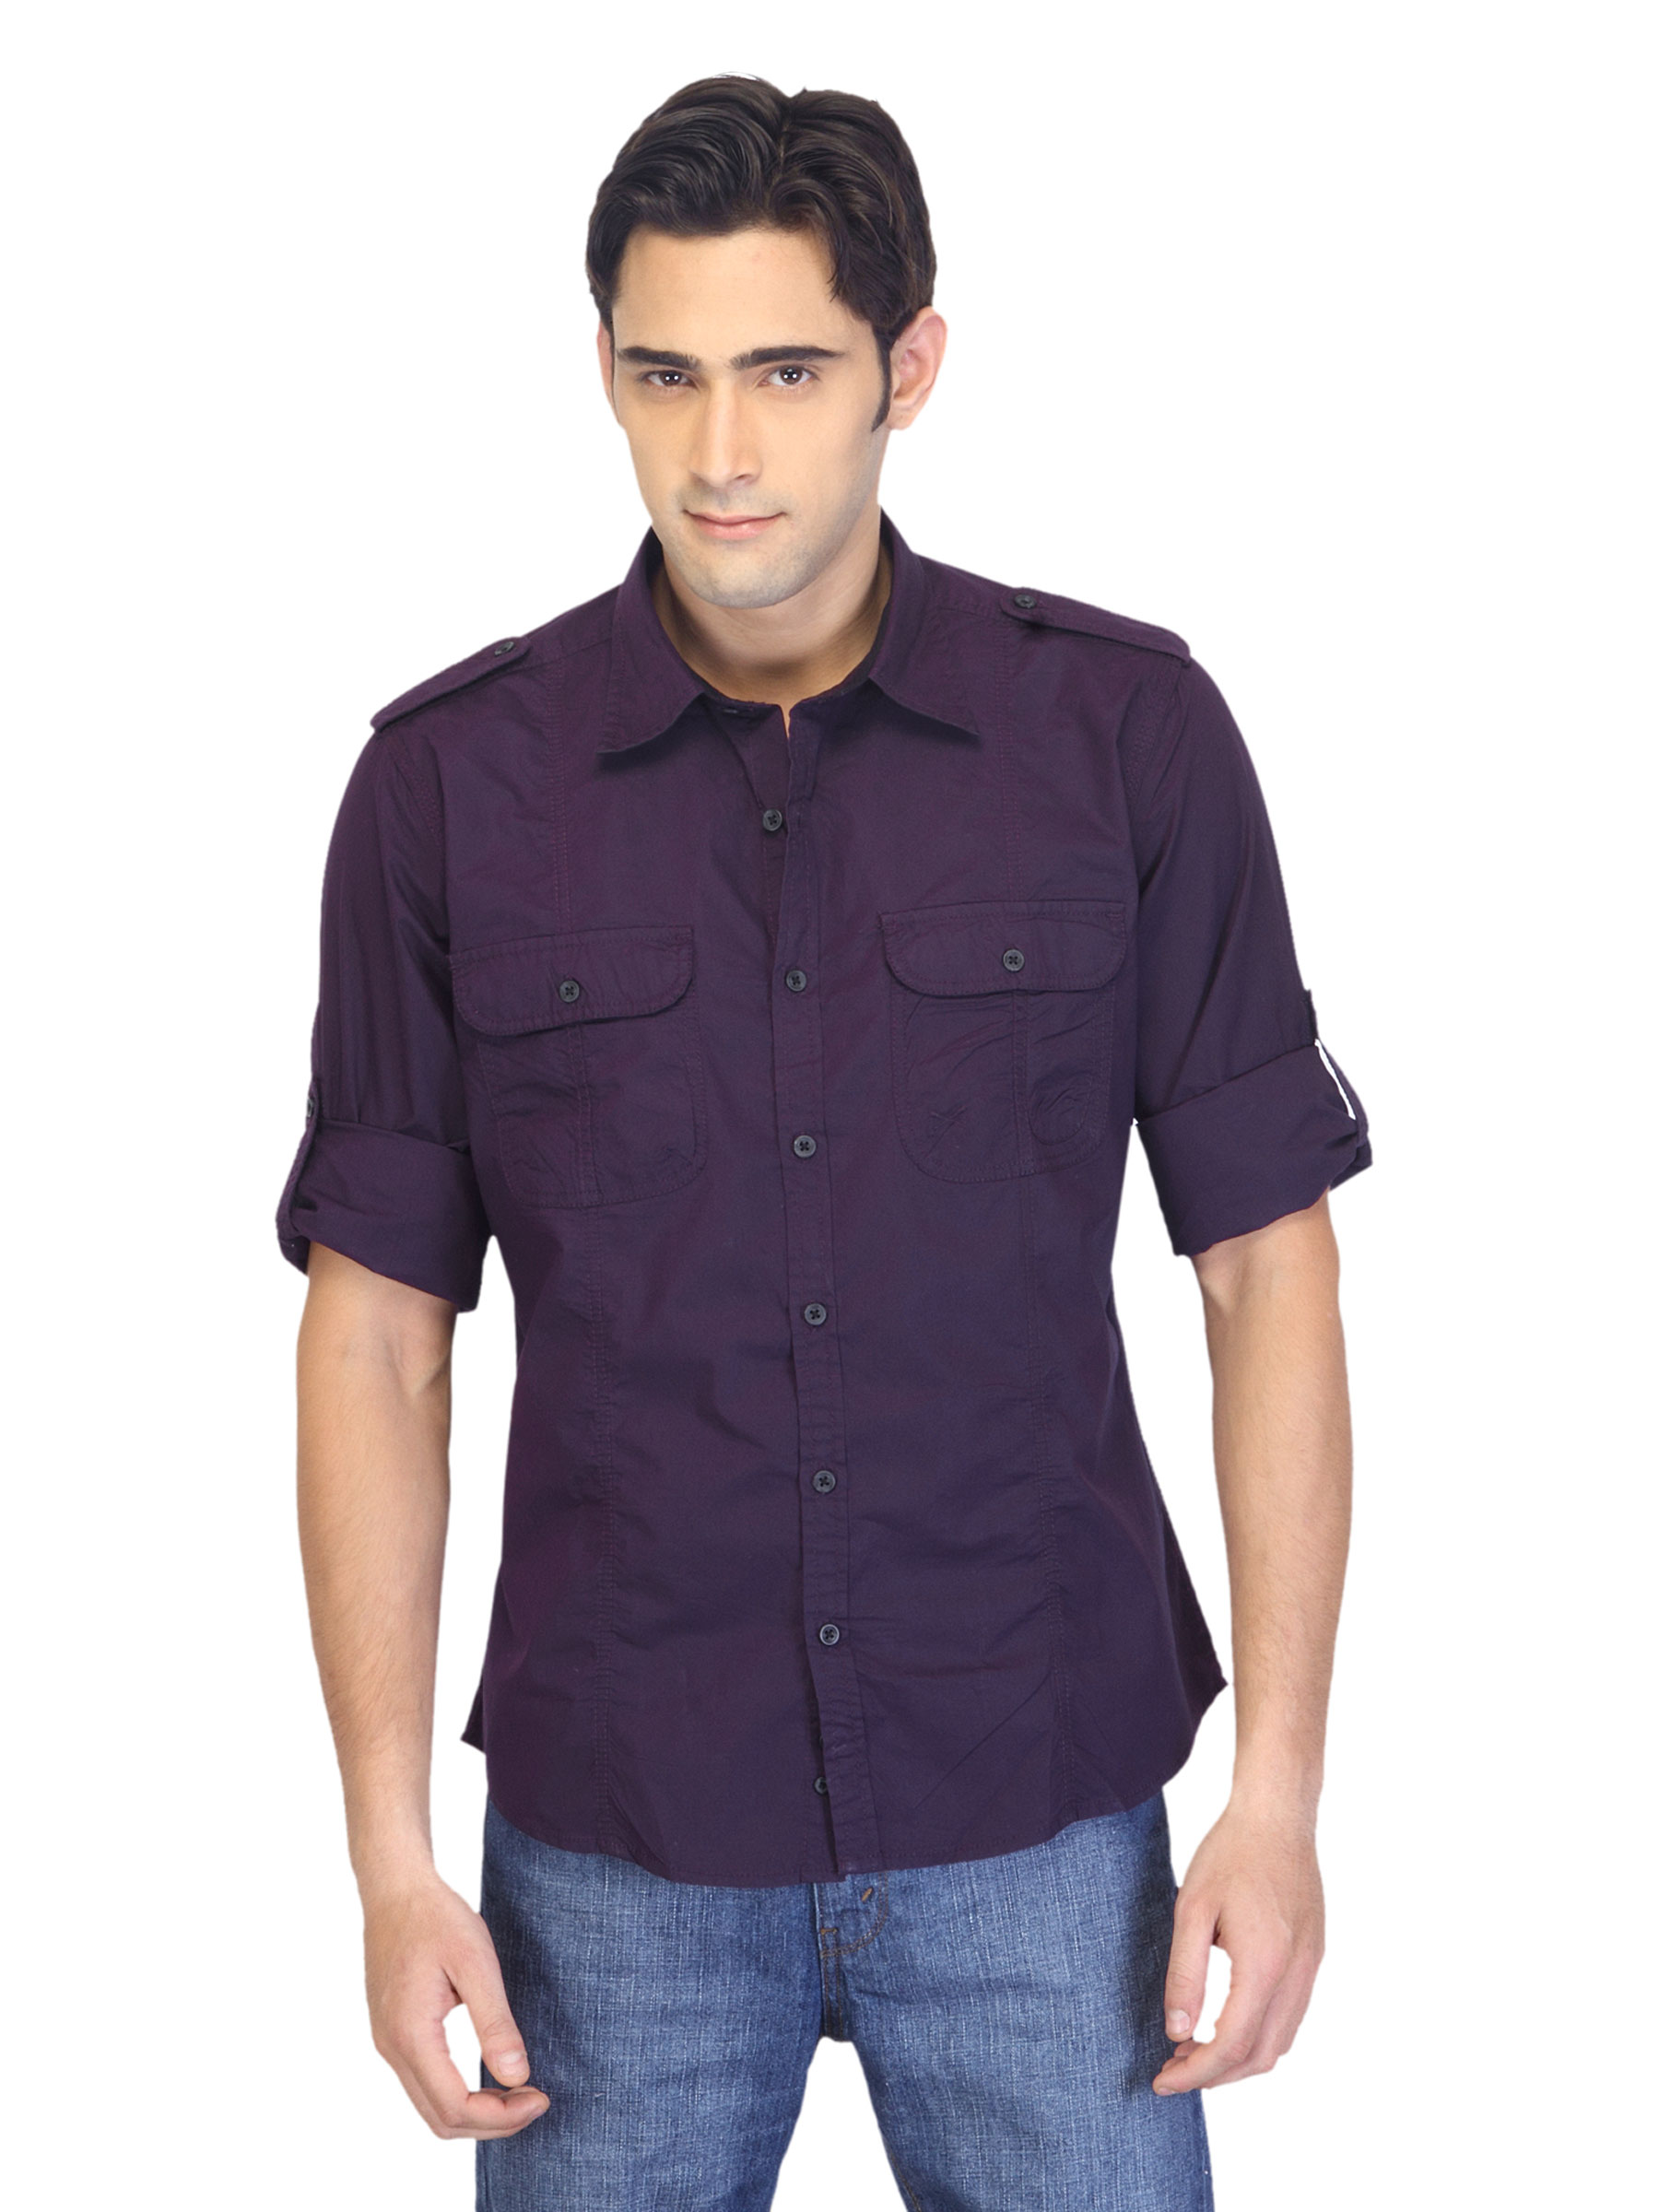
Scullers Men Purple Shirt
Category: Apparel / Topwear / Shirts
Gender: Men
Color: Purple
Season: Summer 2012
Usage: Casual